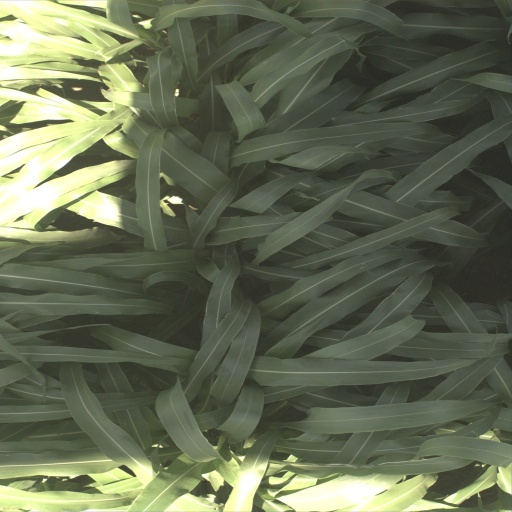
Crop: sorghum